Tell Sabi Abyad

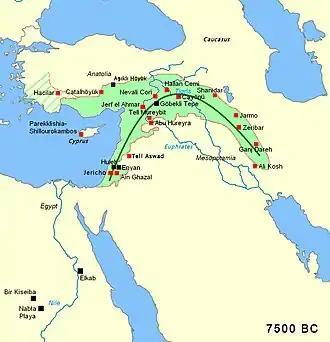
Area of the Fertile Crescent, circa 7500 BC, with main sites. Tell Sabi Abyad is one of the important sites of the Pre-Pottery Neolithic period. The area of Mesopotamia proper was not yet settled by humans.

Tell Sabi Abyad I is the largest of the sites (measuring about 240 meters by 170 meters with a height of 10 meters). The mound is actually the result of several smaller mounds merging. It was first occupied between 5200 and 5100 BC during the Neolithic. It showed a later phase of occupation, termed ""transitional"" by Akkermans, between 5200 and 5100 BC, which was followed by an early Halaf period between 5100 and 5000 BC. Architecture of the 6th-millennium settlement featured multi-room rectangular buildings with round structures called tholoi that were suggested to have been used for storage.